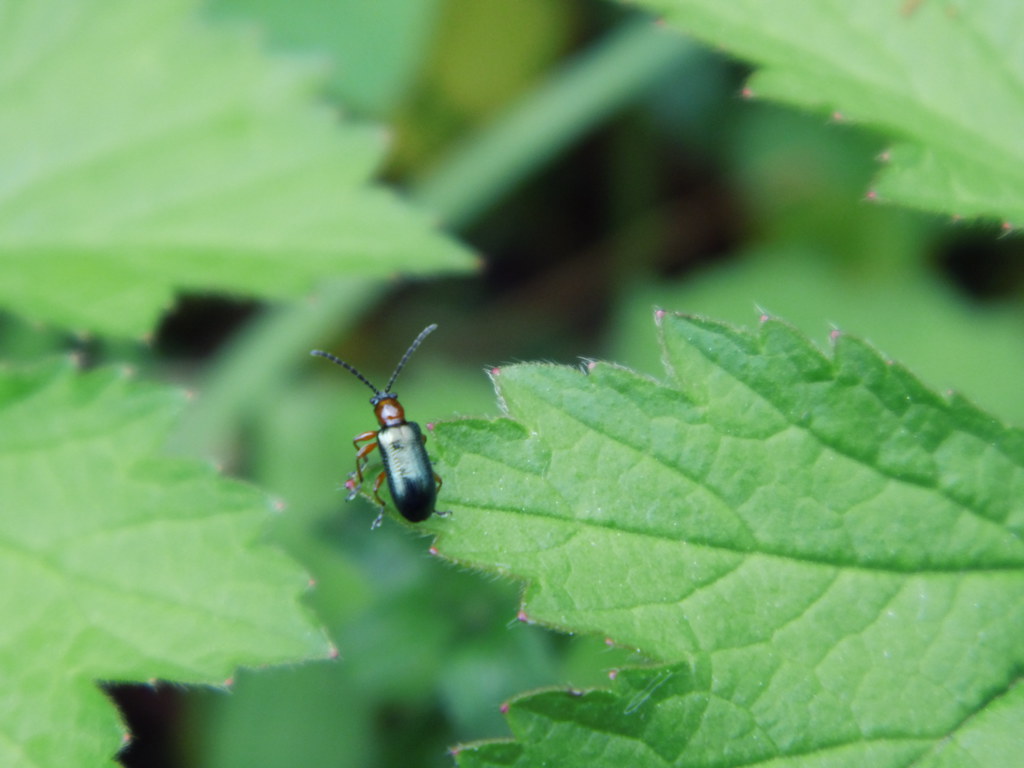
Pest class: cereal_leaf_beetle